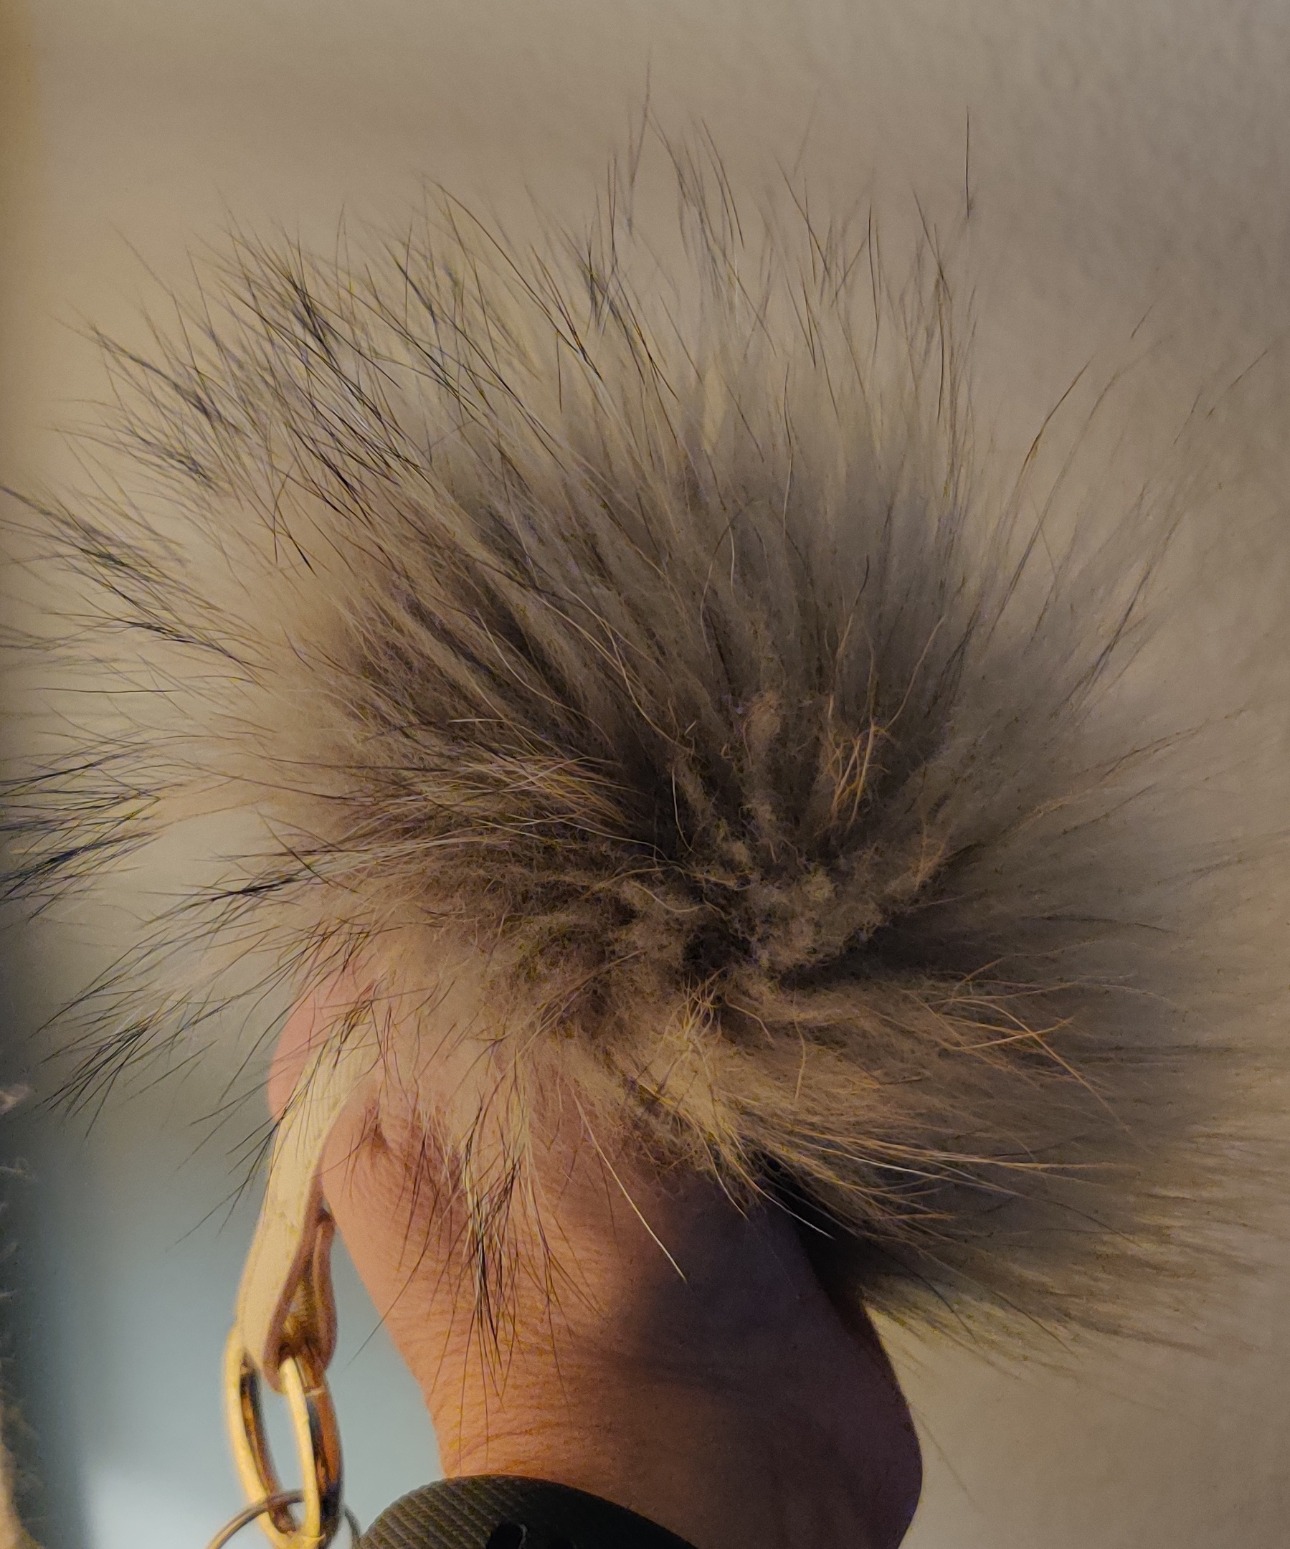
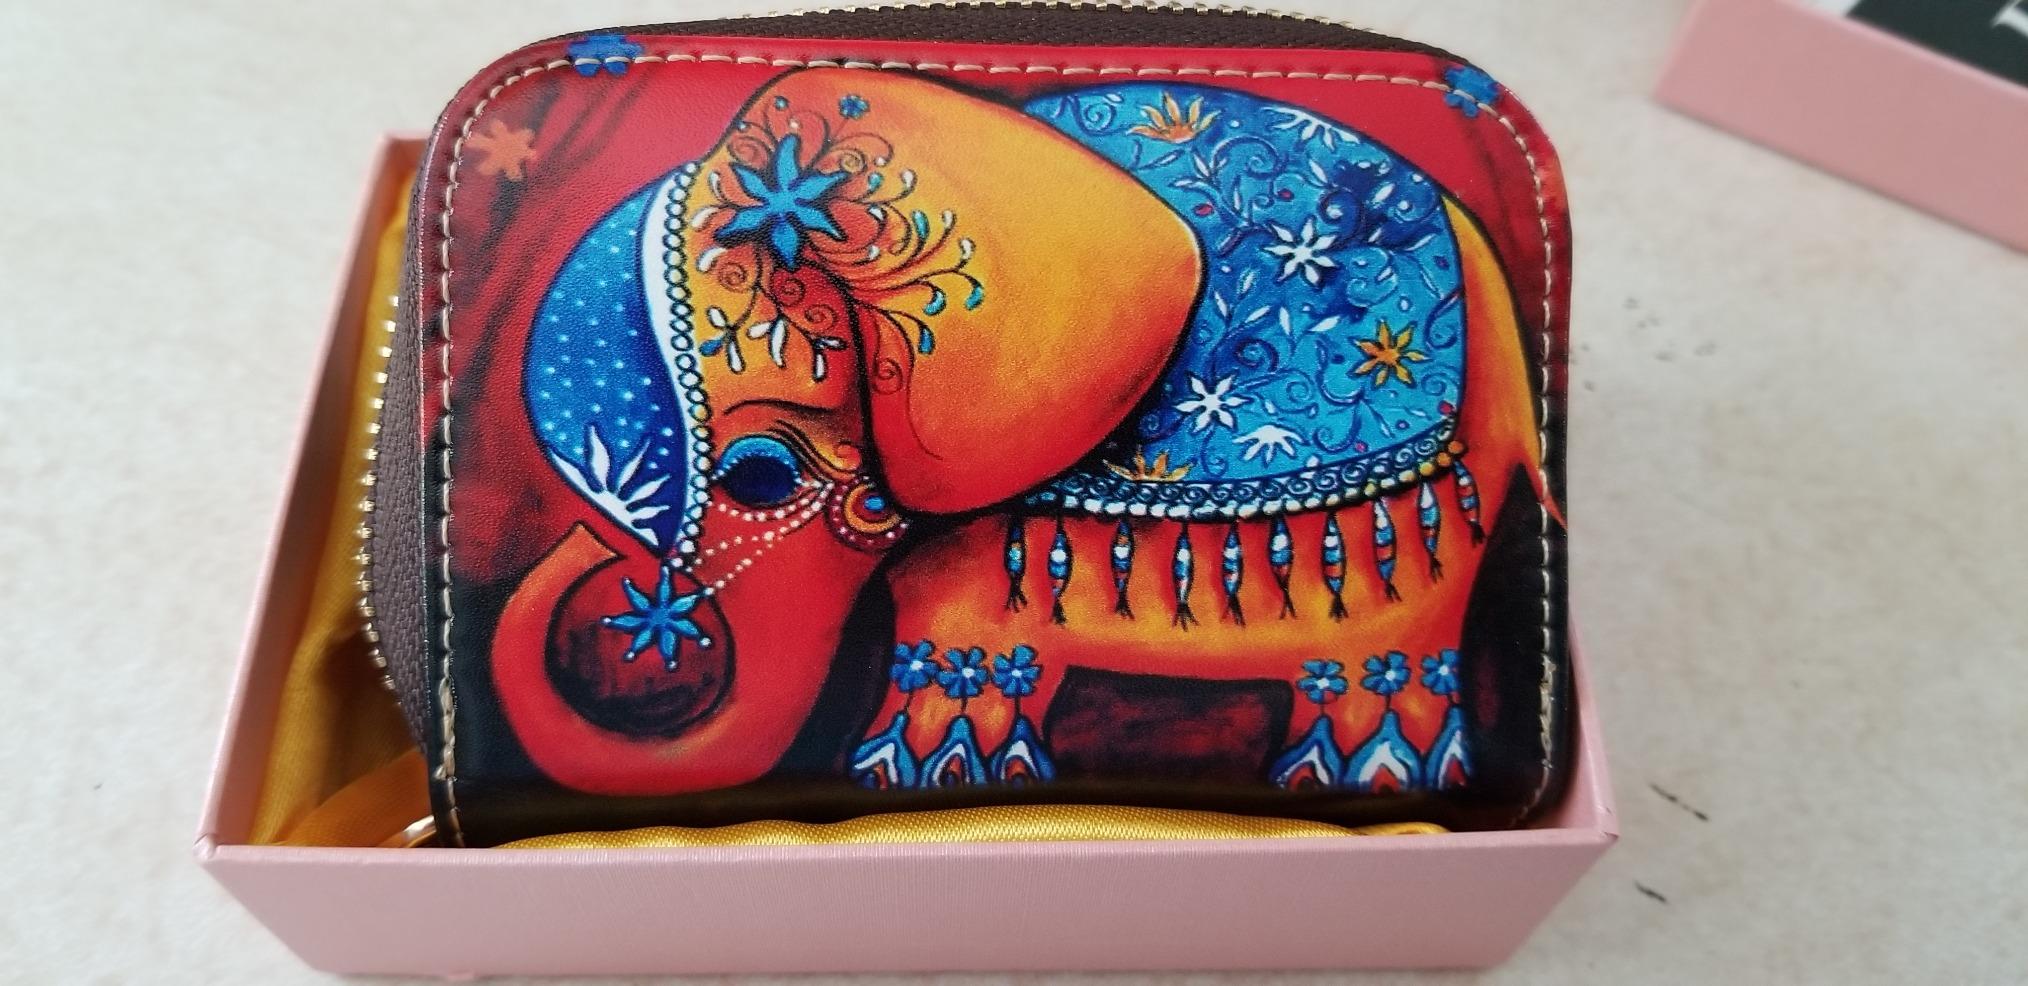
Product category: accessories_keychain
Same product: no